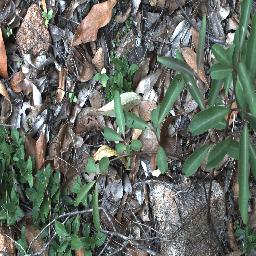
Label: rubber_vine